July 1916 lunar eclipse

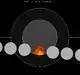
The Moon's hourly motion shown right to left

A partial lunar eclipse occurred at the Moon’s ascending node of orbit on Saturday, July 15, 1916, with an umbral magnitude of 0.7944. A lunar eclipse occurs when the Moon moves into the Earth's shadow, causing the Moon to be darkened. A partial lunar eclipse occurs when one part of the Moon is in the Earth's umbra, while the other part is in the Earth's penumbra. Unlike a solar eclipse, which can only be viewed from a relatively small area of the world, a lunar eclipse may be viewed from anywhere on the night side of Earth. Occurring only about 3.5 hours after perigee (on July 15, 1916, at 1:15 UTC), the Moon's apparent diameter was larger.